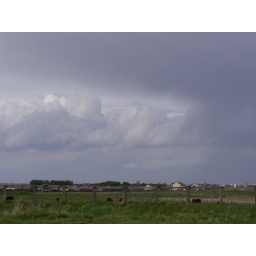
Rain cloud over the cow field at North Gare of the Tees